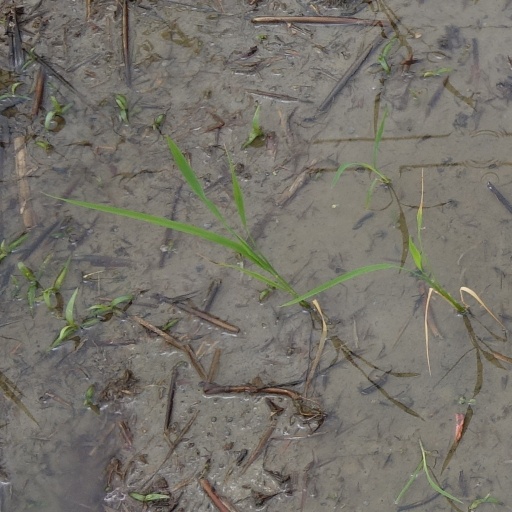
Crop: rice